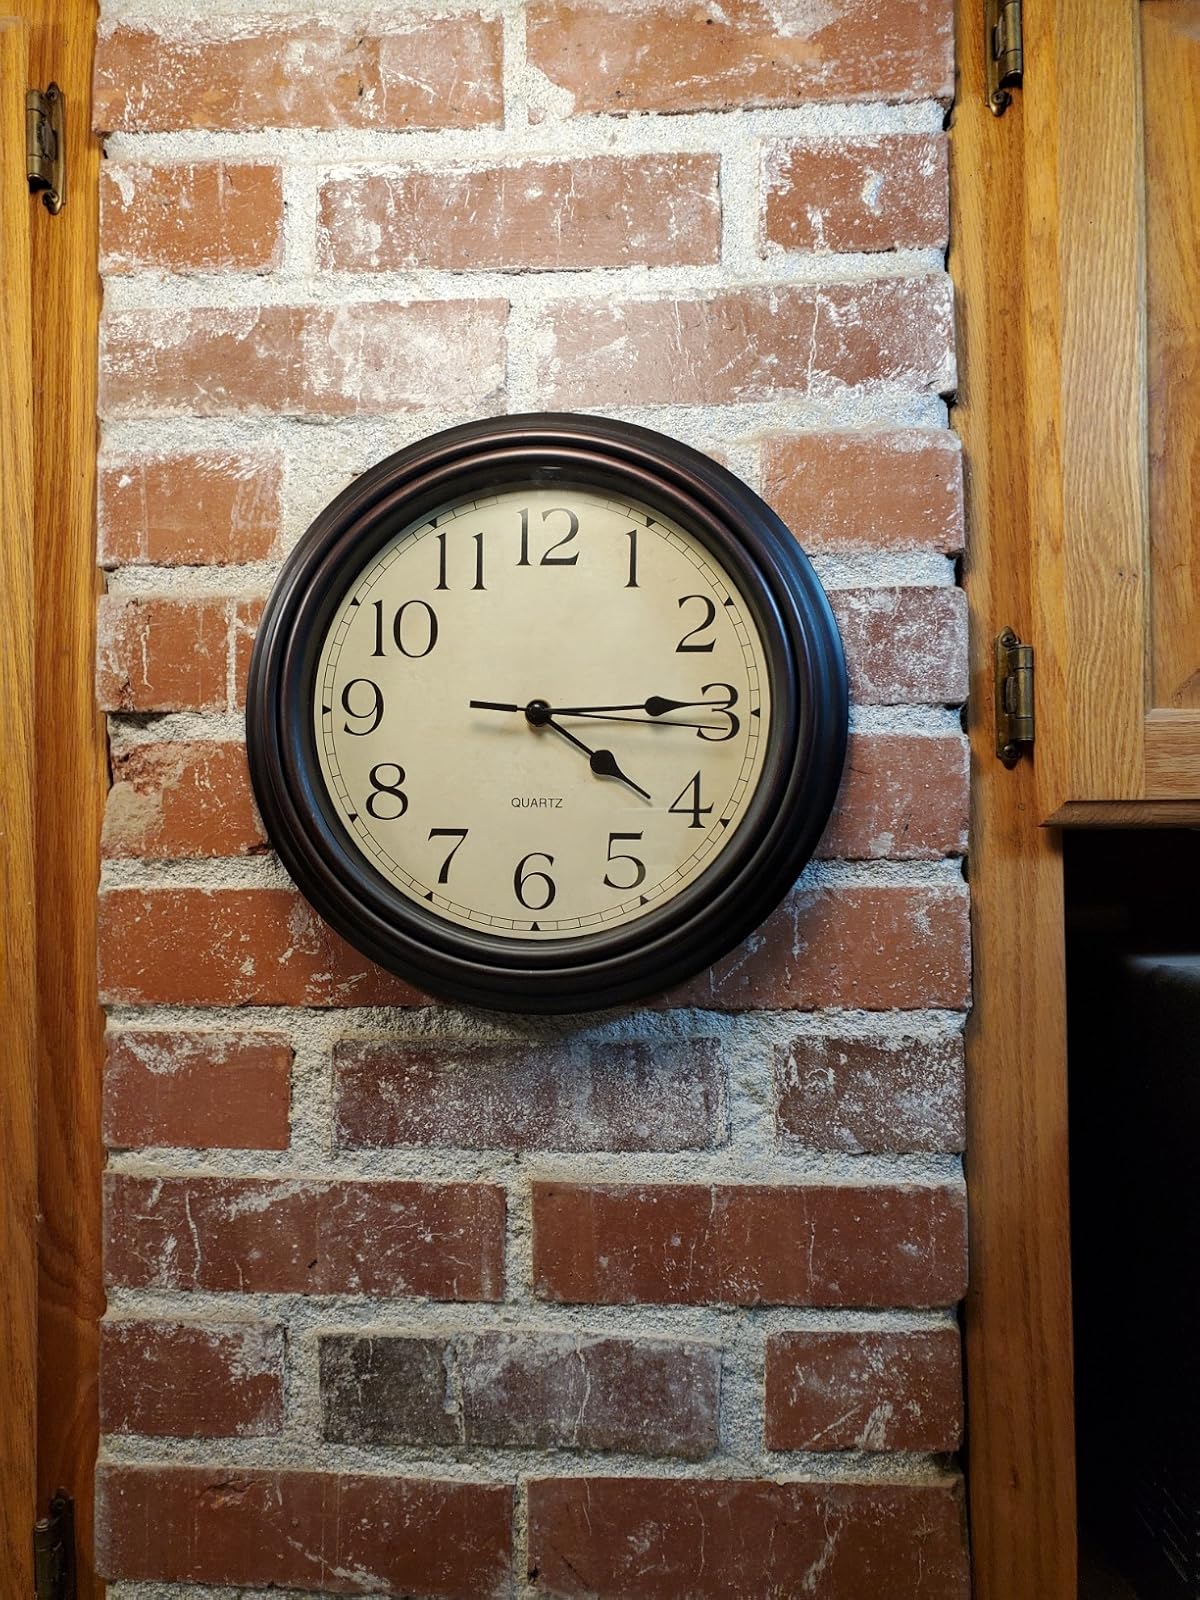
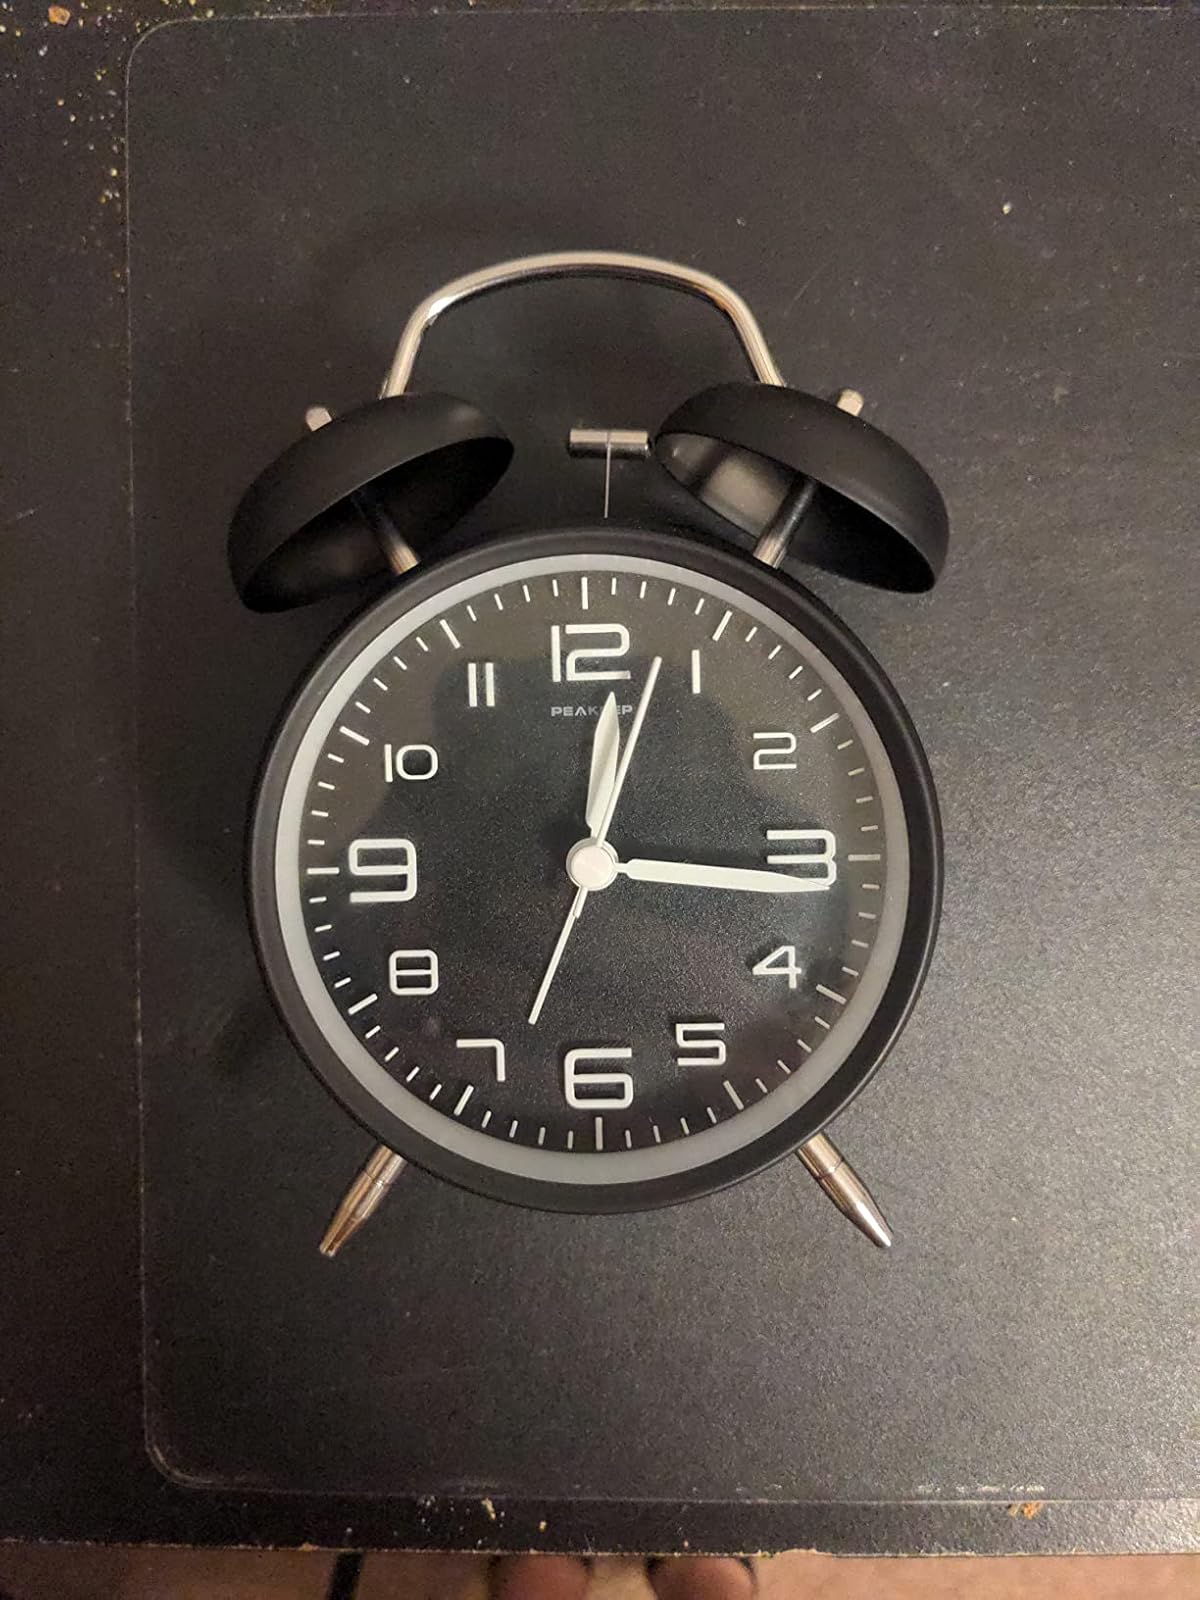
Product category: clock
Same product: no